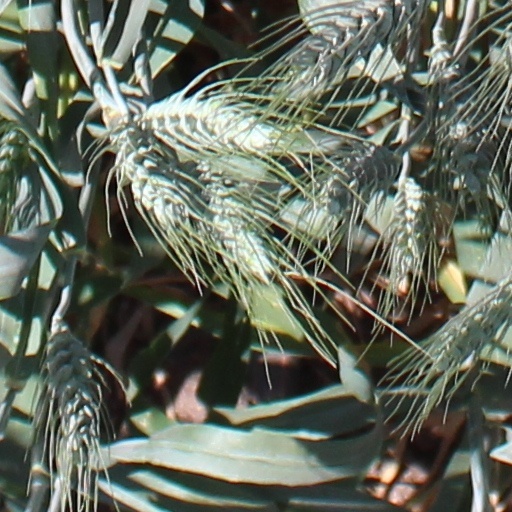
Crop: wheat